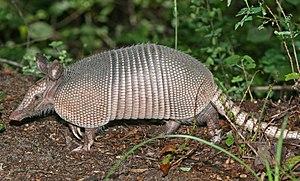
Voici la liste des espèces de mammifères indigènes signalés au Mexique. En septembre 2014, il y a 536 espèces de mammifères ou sous-espèces répertoriées. D'après les données de l'UICN, le Mexique a des espèces de mammifères non cétacés 23 % de plus que les États-Unis et le Canada réunis dans une zone seulement 10 % aussi large, ou la densité des espèces de plus de douze fois supérieure à celle de ses voisins du nord. La biodiversité des mammifères haute du Mexique est en partie le reflet de la vaste gamme de biomes présents sur ses gammes de latitude, climatiques et d'altitude, de la forêt tropicale de plaine de désert tempéré à montane forêt de la alpage. L'augmentation générale de la biodiversité terrestre se déplaçant vers l'équateur est un autre facteur important dans la comparaison. Mexique comprend beaucoup de la Mésoamérique et bois de pins et chênes de Madrean points chauds de la biodiversité. Du point de vue biogéographique, la plupart du Mexique est lié au reste de l'Amérique du Nord dans le cadre de l'écozone néarctique. Toutefois, les plaines du Sud du Mexique sont liées avec l'Amérique centrale et l'Amérique du Sud dans le cadre de l'écozone néotropique.
Cette liste commentée recense la mammalofaune en Guyane. Elle répertorie les espèces de mammifères guyanais actuels et celles qui ont été récemment classifiées comme éteintes. Cette liste comporte 250 espèces réparties en douze ordres et 43 familles, dont quatre sont « en danger », sept sont « vulnérables », cinq sont « quasi menacées » et 27 ont des « données insuffisantes » pour être classées.